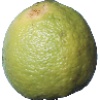
Label: Limes 1